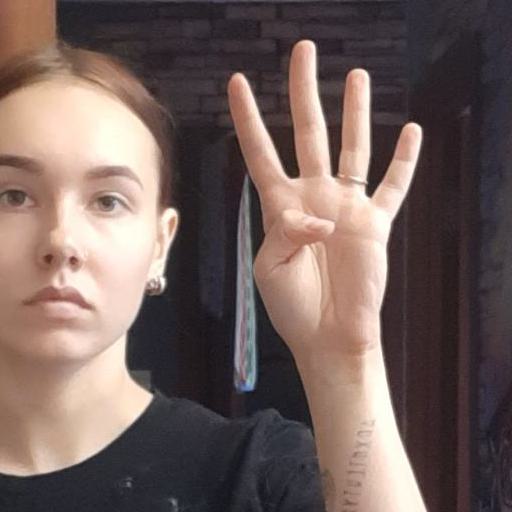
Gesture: four